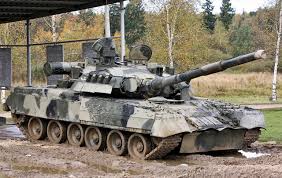
Label: Tank